Andreas Biermann

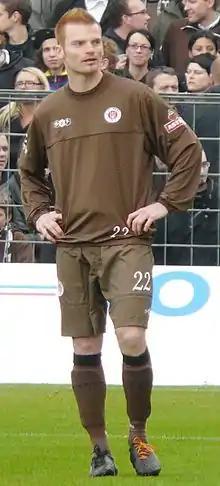
Biermann in FC St. Pauli colours

Andreas Biermann (13 September 1980 – 18 July 2014) was a German professional footballer who played as a defender.